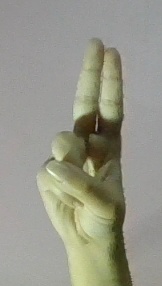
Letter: taa